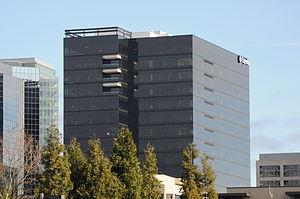
Expedia est une société américaine basée à Seattle, Washington exploitant plusieurs agences de voyages en ligne incluant Expedia.com, Hotels.com, Hotwire.com, Egencia, Venere, Expedia Local Expert, Classic Vacations et eLong. Expedia exploite plus de 90 marques de points de vente dans plus de 60 pays. Expedia opère également des réservations de voyage pour un certain nombre de sociétés aériennes et d'hôtels, de marques grand public, de sites web à fort trafic, et de milliers d'affiliés actifs par le biais d'Expedia Affiliate Network. La société fait partie des deux indices boursiers S&P 500.